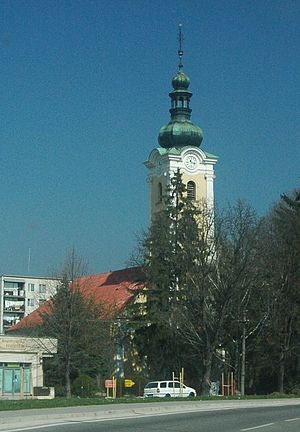
Stará Turá
Stará Turá er en by i det vestlige Slovakiet. Byen ligger i regionen Trenčín. Den ligger kun 120 kilometer fra den slovakiske hovedstad Bratislava. Byen har et areal på 50,94 km² og en befolkning på 8.932 indbyggere.